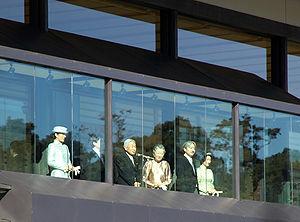
Akihito est empereur du Japon, de la mort de son père, Hirohito, le 7 janvier 1989, à son abdication, le 30 avril 2019. Il est officiellement intronisé le 12 novembre 1990. La Constitution japonaise de 1947 limite son rôle à celui de « symbole de l'État et de l’unité du peuple japonais ». Avant son accession au trône du chrysanthème, qui marque la fin de l'ère Shōwa et le début de l'ère Heisei, il fut prince héritier pendant 37 ans de 1952 à 1989.
Une controverse sur la succession impériale japonaise existe depuis 2001 quant à une nécessaire réforme des règles de succession au trône japonais. Celui-ci n'est actuellement accessible qu'aux hommes de la famille impériale japonaise qui fait face à une pénurie d'héritiers mâles. Dans l'état actuel des choses, si les règles ne sont pas modifiées et que le dernier héritier mâle meurt sans fils, alors la dynastie régnant sur le Japon, la plus vieille du monde, s'éteindra.
La maison impériale ou famille impériale du Japon, aussi nommée lignée Yamato, comprend les membres de la famille étendue de l’empereur du Japon qui conservent des obligations officielles, et dont les biens appartiennent au trône du chrysanthème et sont donc gérés par l’Agence de la maison impériale.